Grant Imahara

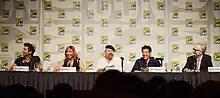
MythBusters Tory Belleci, Kari Byron, Jamie Hyneman, Imahara, and Adam Savage in 2012

Imahara joined "MythBusters" on the invitation of friend and occasional employer Jamie Hyneman and former ILM colleague Linda Wolkovitch, who was an associate producer of "MythBusters". He joined as the third member of the Build Team alongside Kari Byron and Tory Belleci, replacing former "MythBusters" welder Scottie Chapman. His colleagues often jokingly refer to him as the "geek" of the Build Team. He often built robots that were needed for the show and specialized in operating computers and electronics for testing the myths. Imahara, along with Byron and Belleci, left the show after the 2014 season.